Civil Rights Act

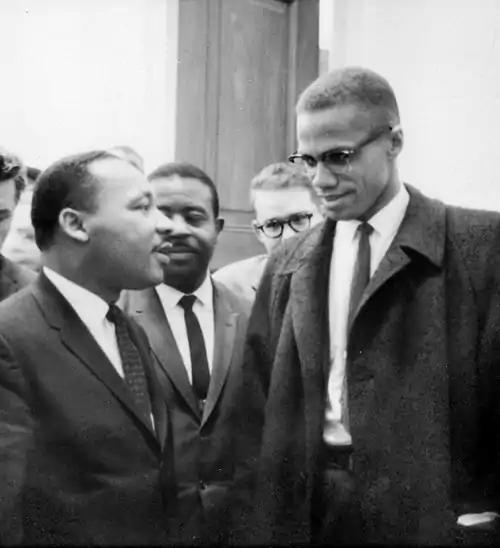
Martin Luther King Jr. and Malcolm X at the United States Capitol on March 26, 1964, listening to the Senate debate on the bill. The two met for only one minute.

The Democratic Senate majority leader, Lyndon B. Johnson of Texas, who would play a vital role in the bill's passage in the Senate, realized that the bill and its journey through Congress could tear apart his party, as southern Democrats vehemently opposed civil rights, and its northern members were strongly in favor of them. Southern Democratic senators occupied chairs of numerous important committees because of their long seniority. As, in the near-century between the end of Reconstruction and the 1960s, white Southerners voted solidly as a bloc for the Democrats, Southern Democrats in Congress rarely lost their seats in elections, ensuring that they had more seniority than Democratic members of Congress from other parts of the country. Johnson sent the bill to the Senate Judiciary Committee, led by Democratic Senator James Eastland of Mississippi, who drastically altered the bill. Democratic Senator Richard Russell Jr., of Georgia had denounced the bill as an example of the federal government seeking to impose its laws on states. Johnson sought recognition from civil rights advocates for passing the bill as well as recognition from the anti-civil rights Democrats for weakening the bill so much as to make it toothless.